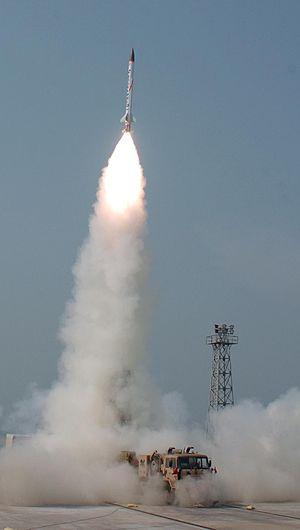
Le programme de défense antimissile balistique indien est une tentative par l'Inde de développer et de déployer un système multi-volets de défense contre les missiles balistiques en cours depuis 1999. Il est introduit à la suite des menaces de missiles balistiques du Pakistan